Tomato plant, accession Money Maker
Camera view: vertical (180 deg); turntable rotation: 270 degrees
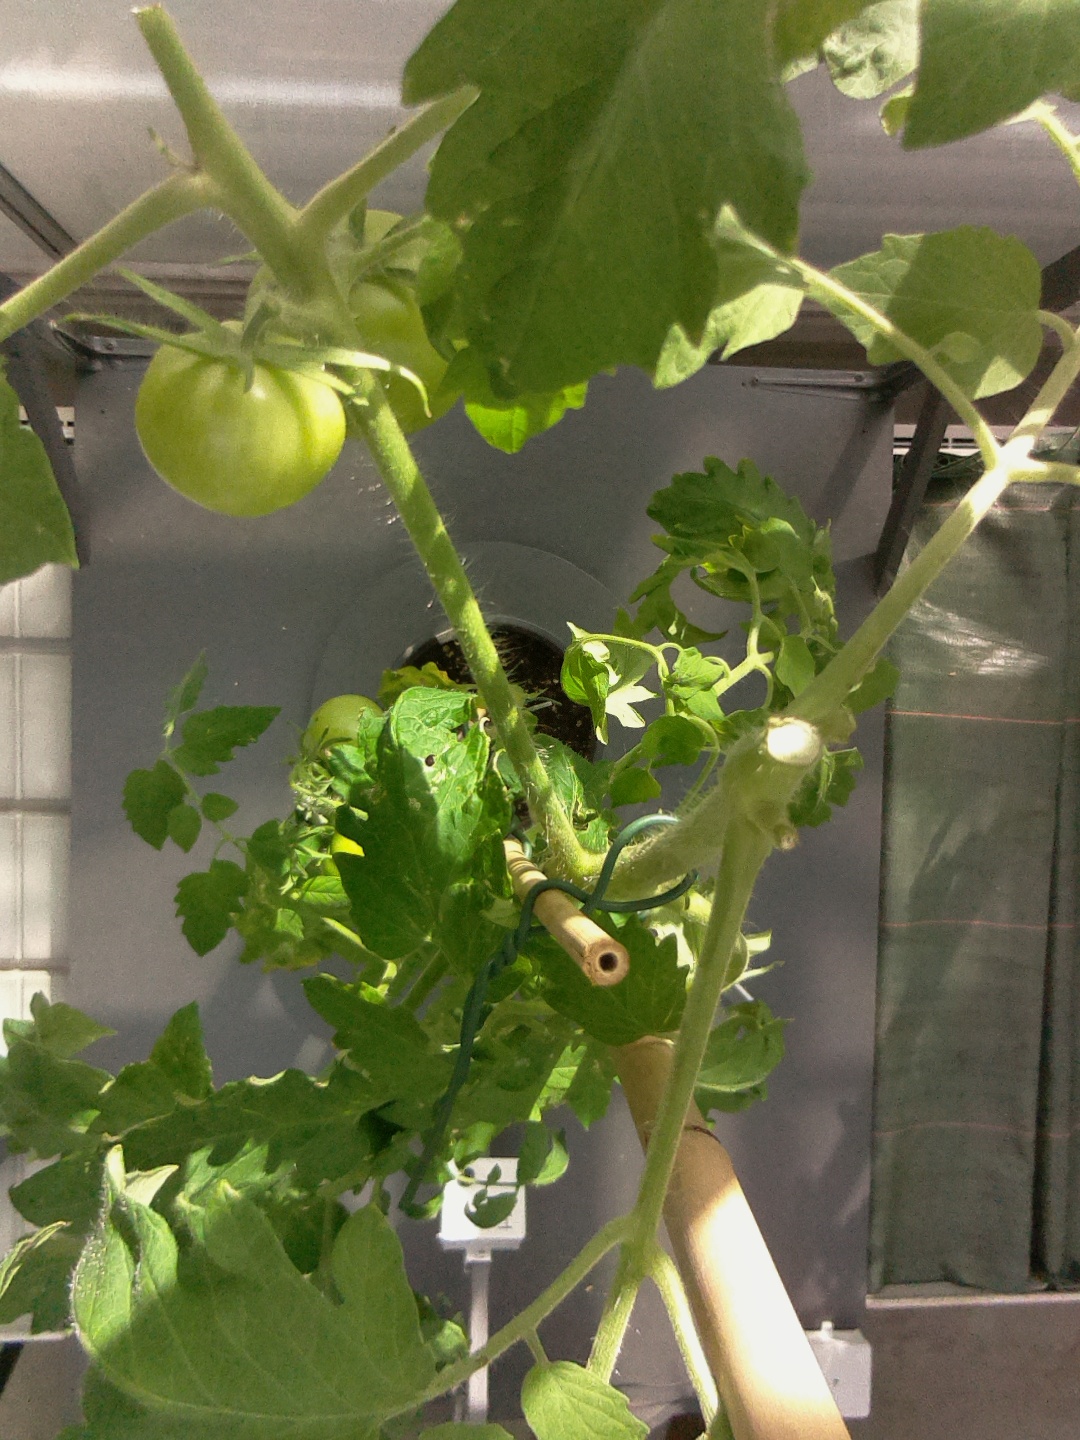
BBCH growth stage 76: 60%-70% of final fruit size